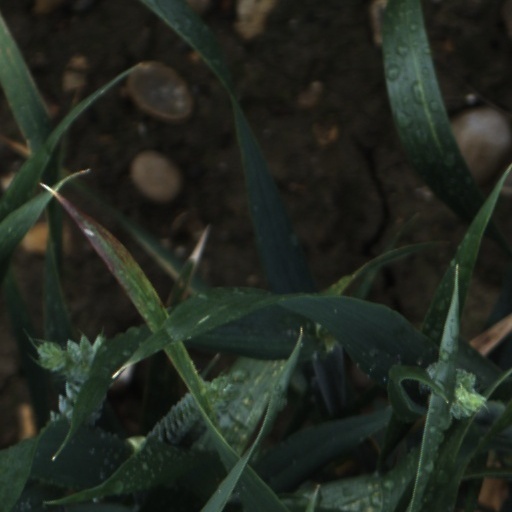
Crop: wheat